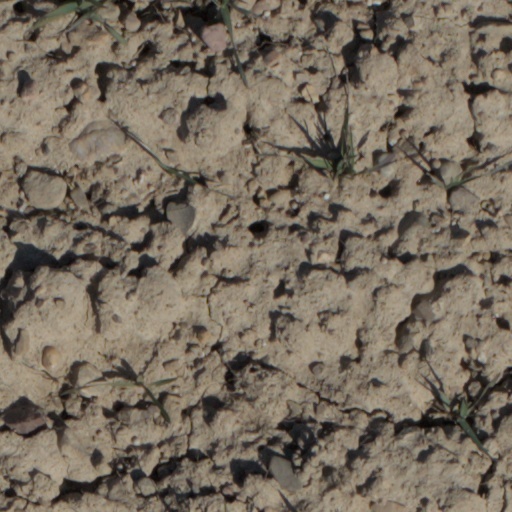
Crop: wheat